Brian Joubert

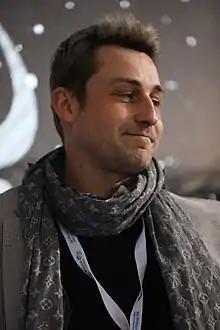
Joubert in 2019

Brian Joubert (born 20 September 1984) is a French figure skating coach and former competitor. He is the 2007 World champion, a three-time (2004, 2007 & 2009) European champion, and the 2006–07 Grand Prix Final champion. On the domestic level, he is an eight-time (2003–2008, 2011, 2012) French National champion.